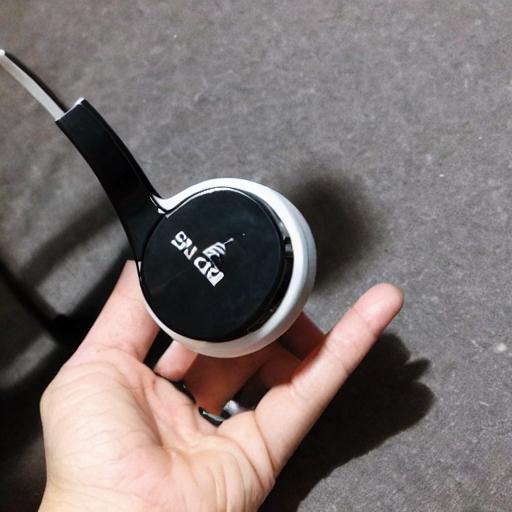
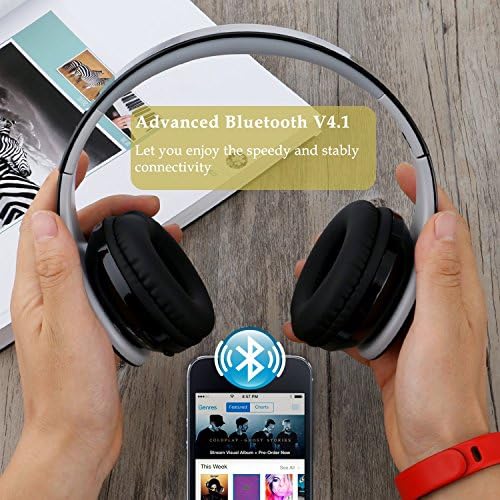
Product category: headphones
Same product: no